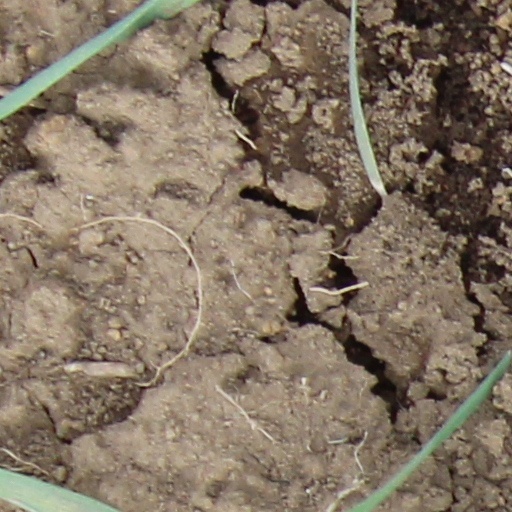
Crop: wheat